Catholic resistance to Nazi Germany

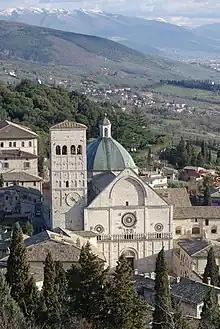
Assisi Cathedral. The Bishop of Assisi established the Assisi Network, in which the churches, monasteries and convents of Assisi served as a safe haven for several hundred Jews during the German occupation.

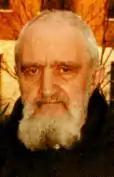
The Capuchin Maria Benedetto was named acting president of the DELASEM Jewish resistance group following the arrest of its Jewish president.

The planned Cabinet which was to replace the Nazi regime included Catholic politicians Eugen Bolz, Bernhard Letterhaus, Andreas Hermes and Josef Wirmer. Wirmer was a member of the left of the Centre Party, had worked to forge ties between the civilian resistance and the trade unions and was a confidant of Jakob Kaisera leader of the Christian trade union movement, which Hitler had banned after taking office. Lettehaus was also trade union leader. As a captain in the Oberkommando der Wehrmacht (Supreme Command), he had gathered information and become a leading member of the resistance. The proposed radio announcement of the failed July putsch of 1944 revealed the Godly outlook of the leading conspirators: